Hôtel Pesciolini

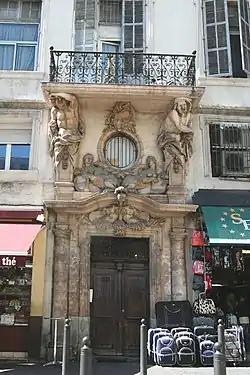

The Hôtel Pesciolini is a hôtel particulier in the 1st arrondissement of Marseille, France. It has been listed as an official historical monument since March 8, 1929.